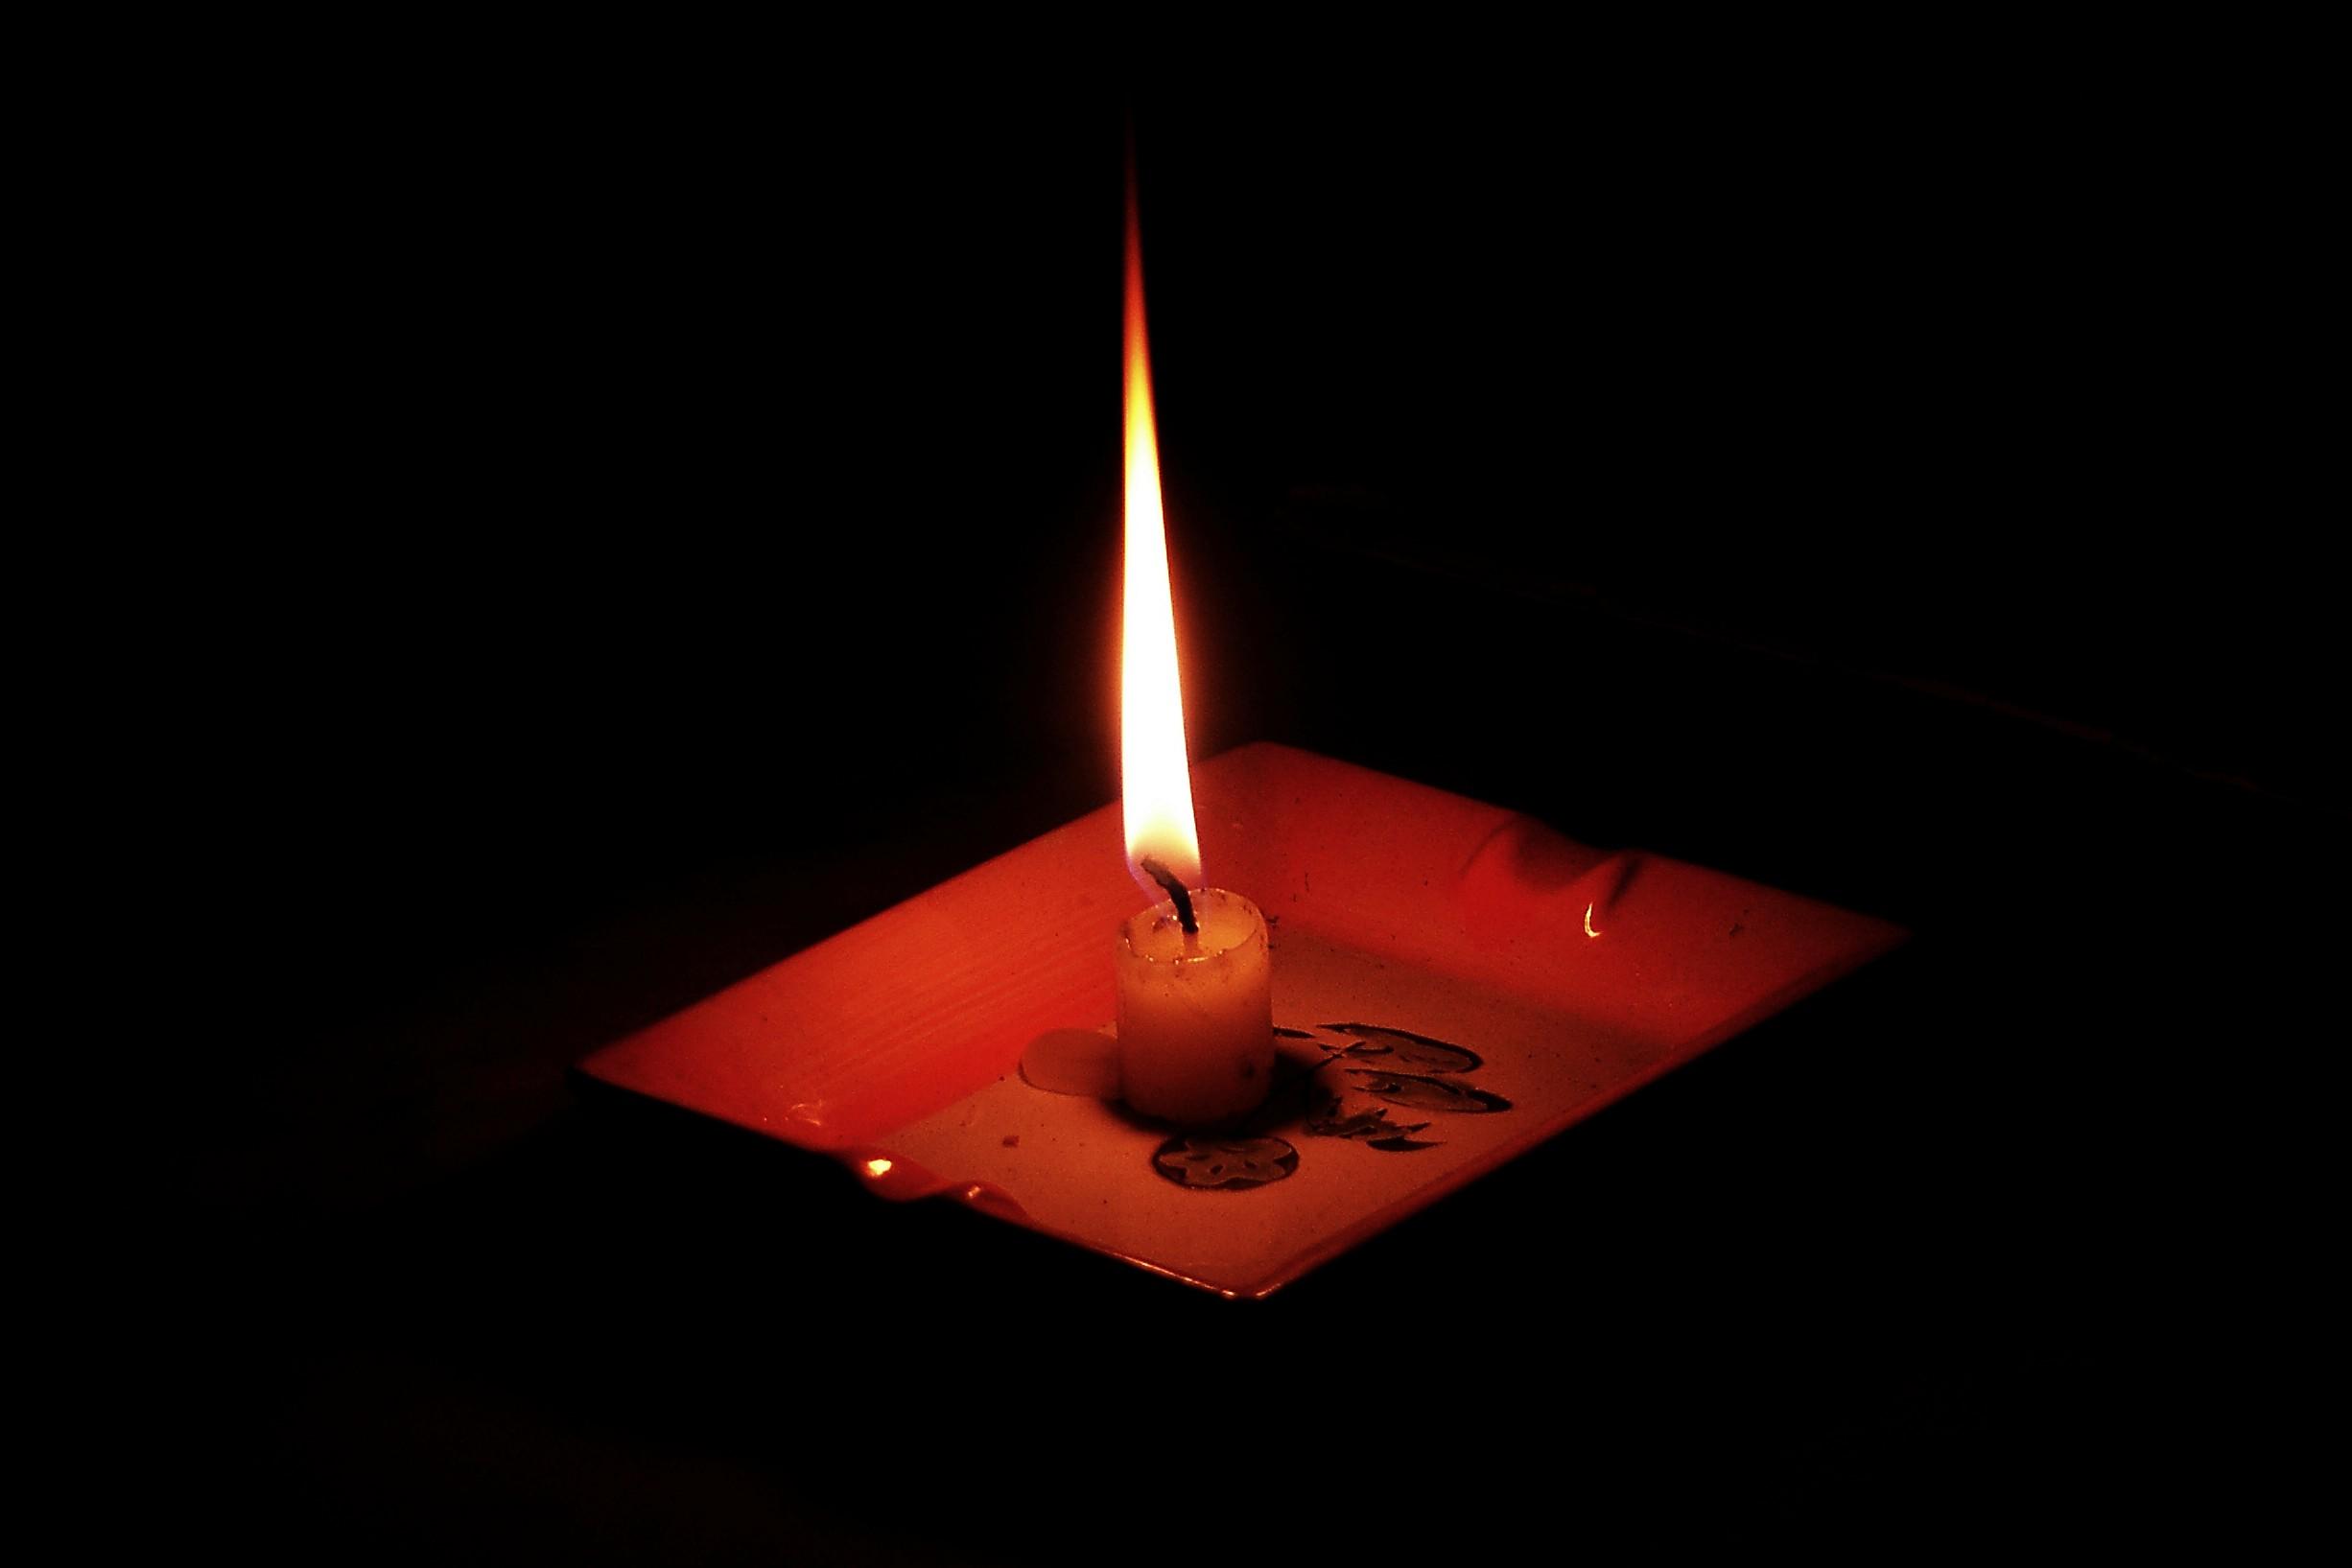
light, photo, explore, red, flame, fire, darkness, candle, lighting, light fixture, shape, ggl1